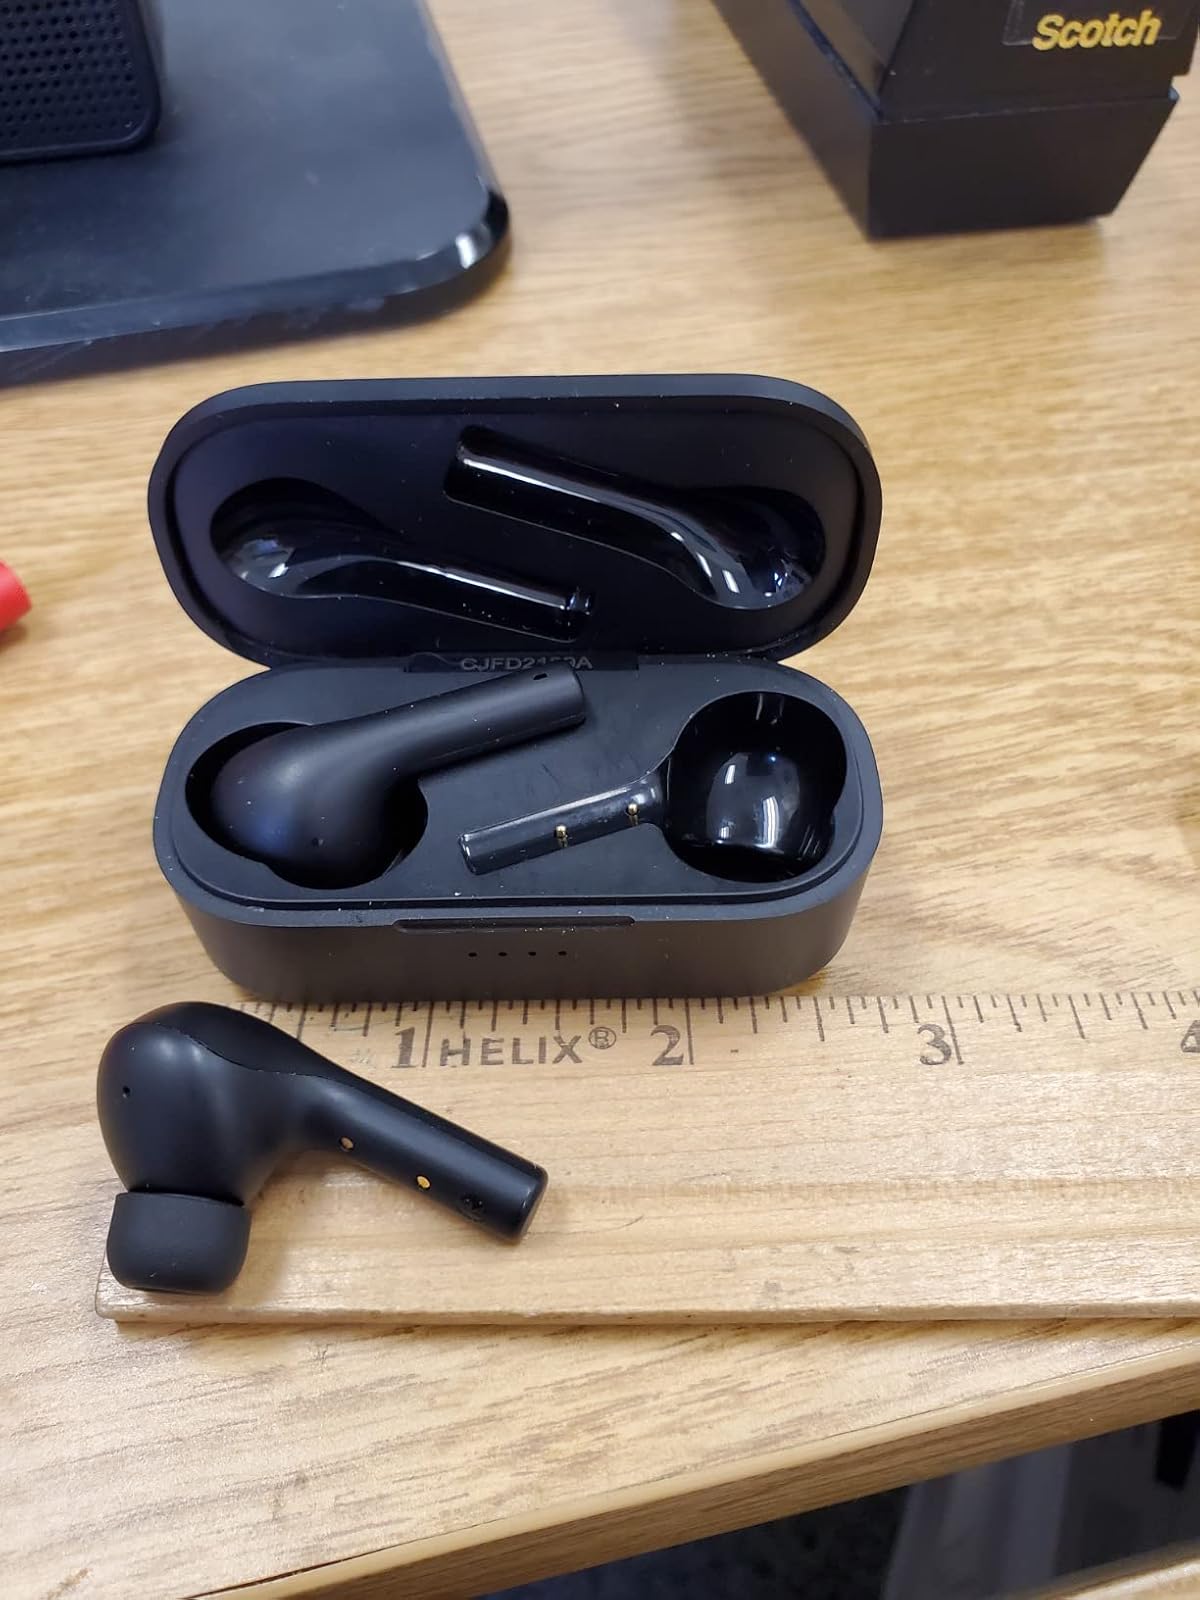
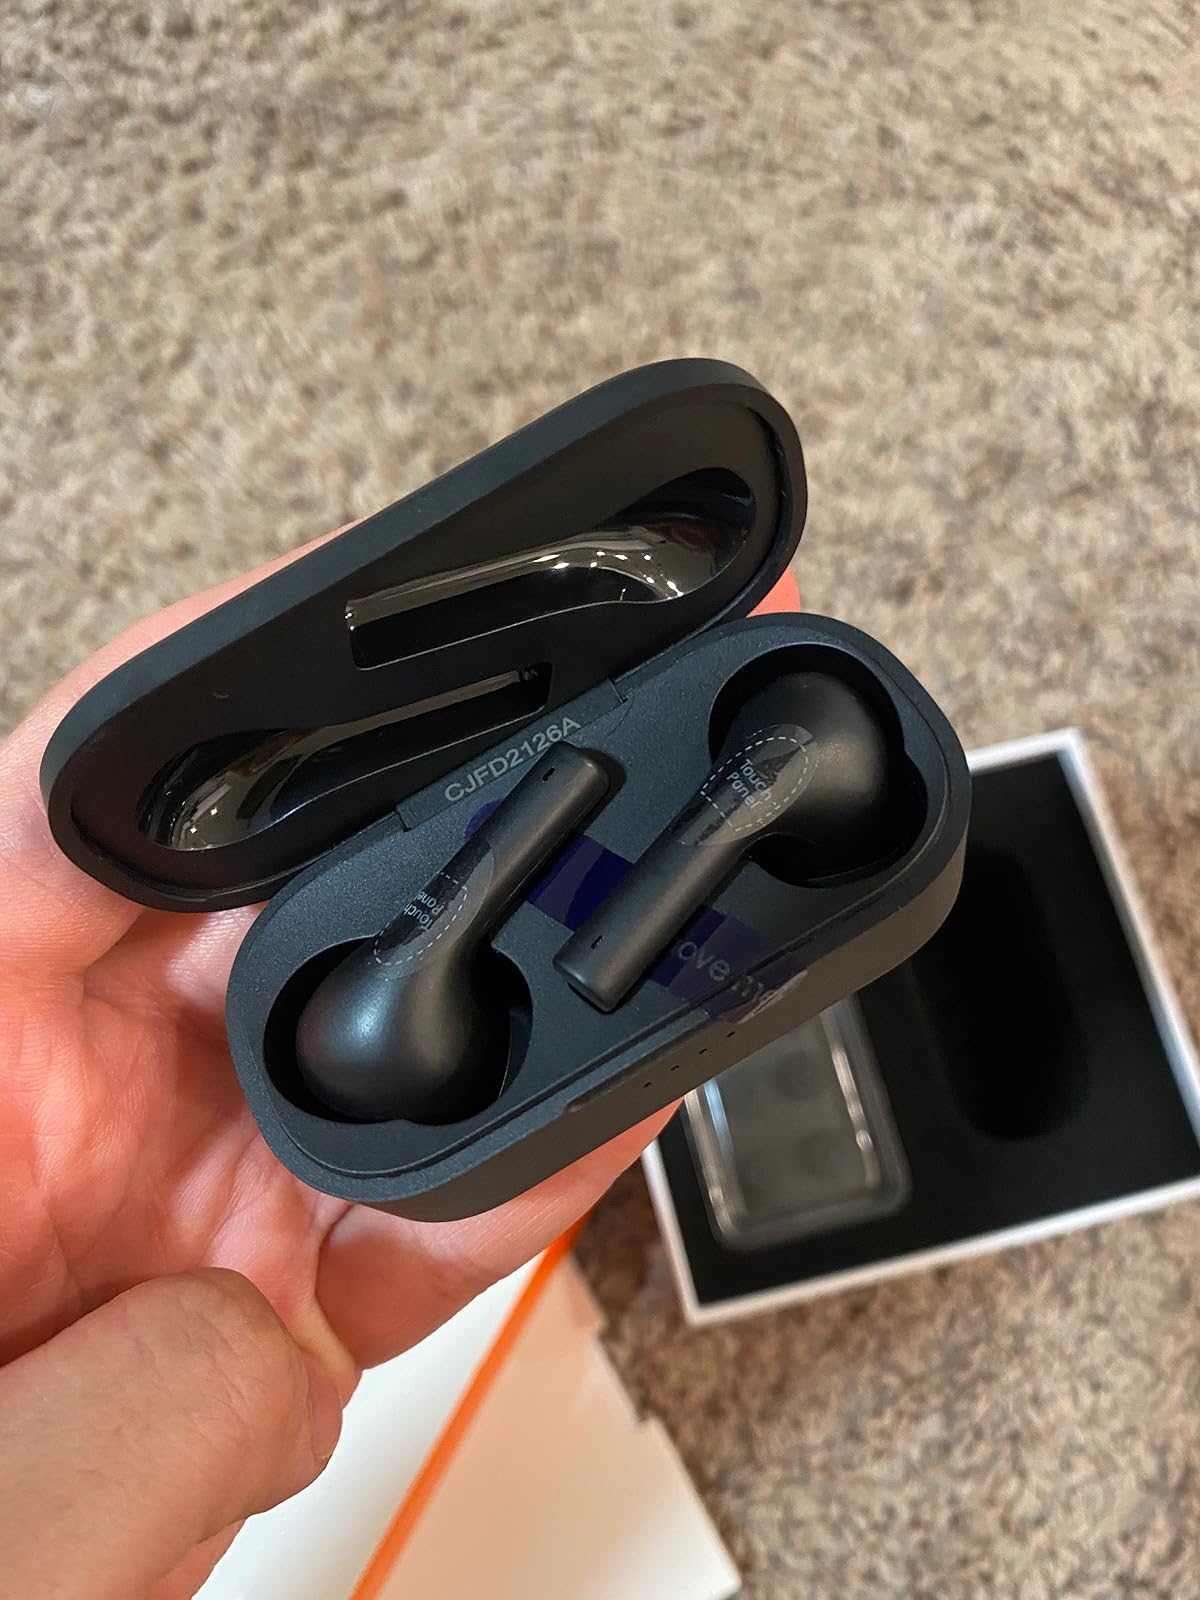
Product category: earbuds
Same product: yes